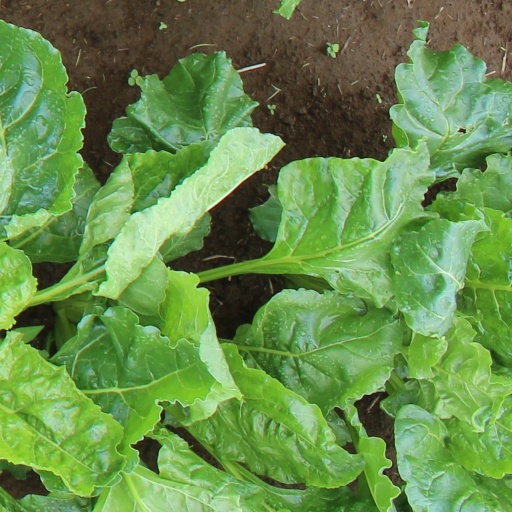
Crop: sugar beet